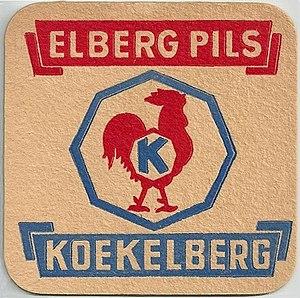
Sous-bock de la Grande Brasserie de Koekelberg - Ixelberg. 17 avenue de la Liberté. Koekelberg.
La Grande Brasserie de Koekelberg est une brasserie belge, créée en 1886 à Koekelberg, au 17 avenue de la Liberté. On va y brasser de la bière pils, un type de bière blonde et limpide à fermentation basse.